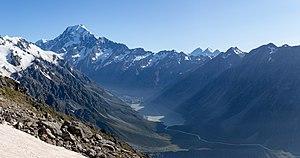
L'Aoraki/mont Cook est le point culminant de la Nouvelle-Zélande. Il fait partie des Alpes du Sud et culmine à 3 724 mètres d'altitude, au-dessus du glacier Tasman. Il se situe dans le parc national Aoraki/Mount Cook. Son nom combine depuis 1998 celui de la légende māori et celui rendant hommage à James Cook. Le sommet est gravi pour la première fois en 1894 par Tom Fyfe, George Graham et Jack Clarke.